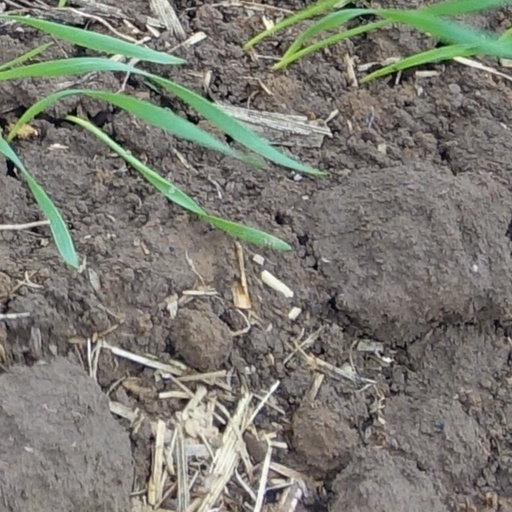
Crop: wheat